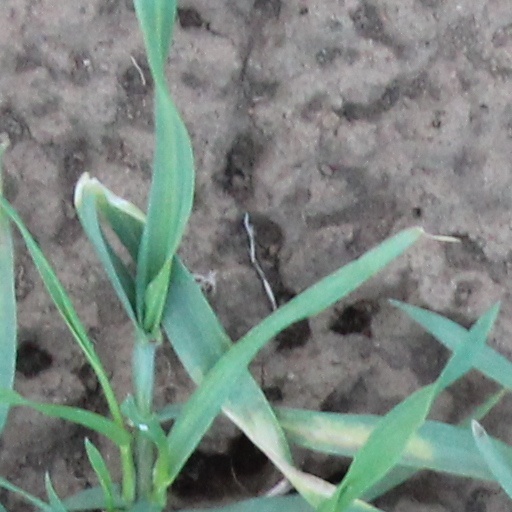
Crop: wheat